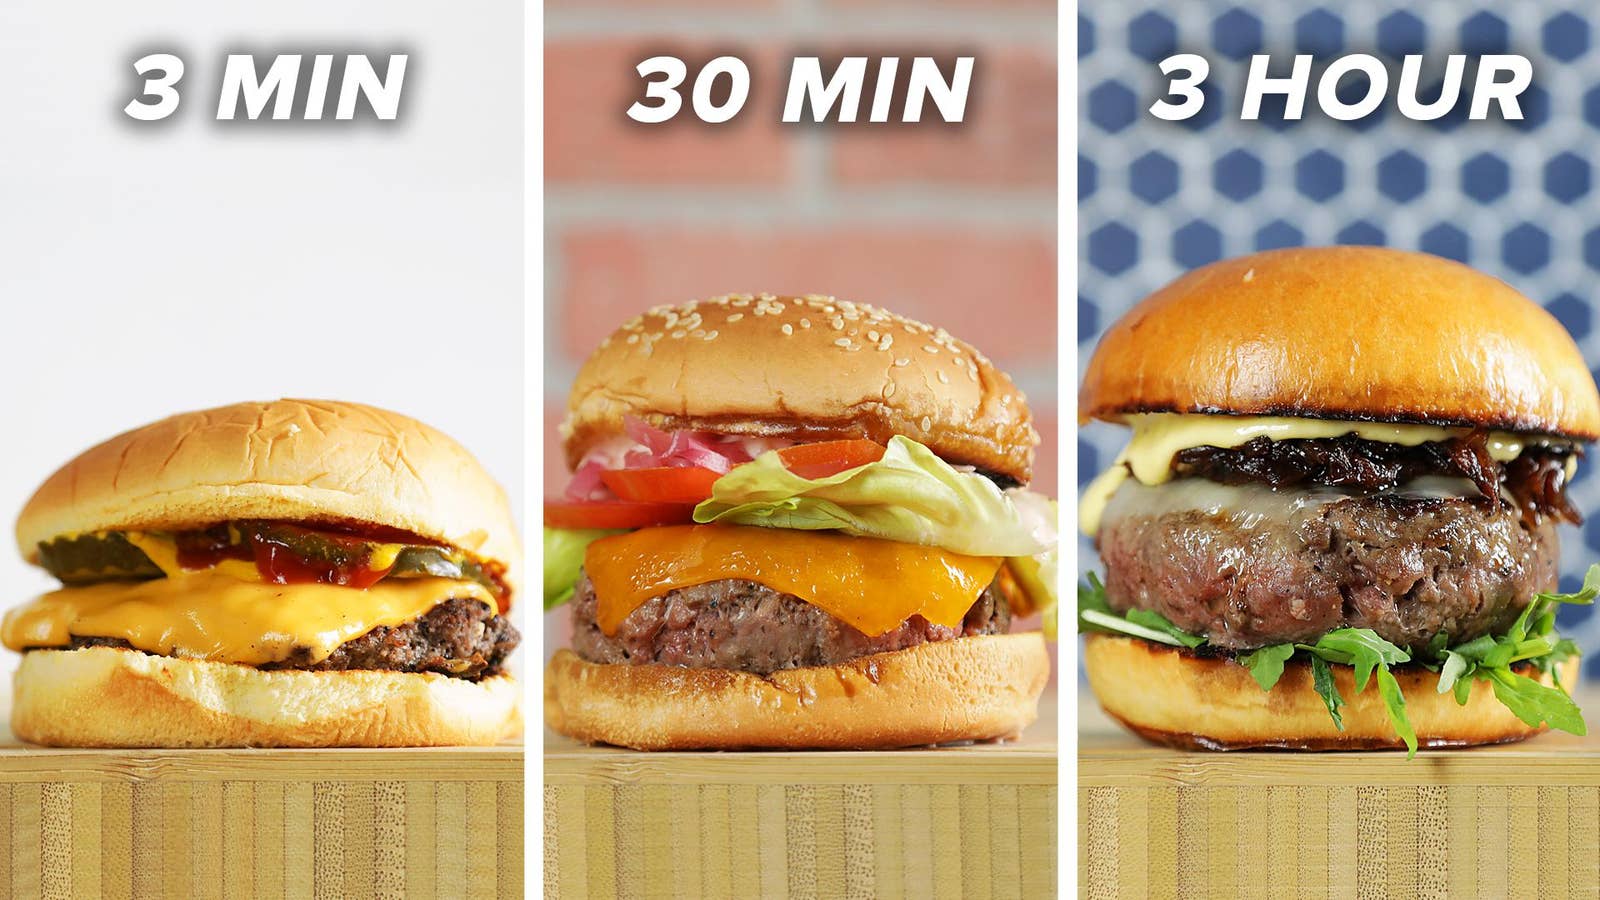
Dish: burger